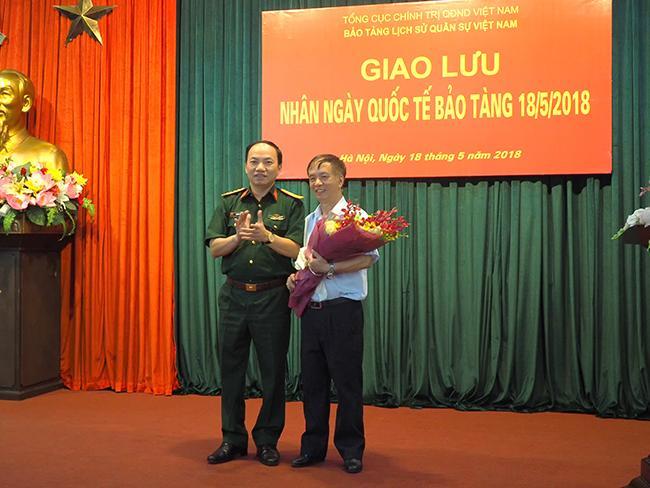
phía sau bức tượng là tấm rèm màu đỏ